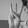
ASL letter: W